Kollines

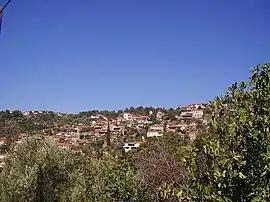

Kollines is a village and a community in the municipal unit of Skiritida, Arcadia, Greece. It is situated in the green mountains near the border with Laconia. The community consists of the main village Kollines and the small villages Achouri and Voutouchos. It is located 1 km east of Agia Varvara, 9 km south of Vlachokerasia and 25 km south of Tripoli.